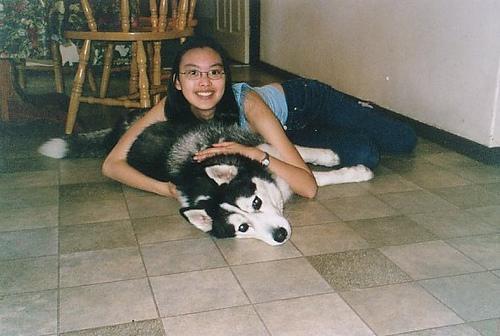
Siberian_husky